Catholic bishops in Nazi Germany

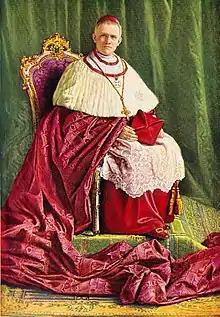
Cardinal Innitzer of Vienna.

Catholic bishops in Nazi Germany differed in their responses to the rise of Nazi Germany, World War II, and the Holocaust during the years 1933–1945. In the 1930s, the Episcopate of the Catholic Church of Germany comprised 6 Archbishops and 19 bishops while German Catholics comprised around one third of the population of Germany served by 20,000 priests. In the lead up to the 1933 Nazi takeover, German Catholic leaders were outspoken in their criticism of Nazism. Following the Nazi takeover, the Catholic Church sought an accord with the Government, was pressured to conform, and faced persecution. The regime had flagrant disregard for the Reich concordat with the Holy See, and the episcopate had various disagreements with the Nazi government, but it never declared an official sanction of the various attempts to overthrow the Hitler regime. Ian Kershaw wrote that the churches "engaged in a bitter war of attrition with the regime, receiving the demonstrative backing of millions of churchgoers. Applause for Church leaders whenever they appeared in public, swollen attendances at events such as Corpus Christi Day processions, and packed church services were outward signs of the struggle of ... especially of the Catholic Church - against Nazi oppression". While the Church ultimately failed to protect its youth organisations and schools, it did have some successes in mobilizing public opinion to alter government policies.